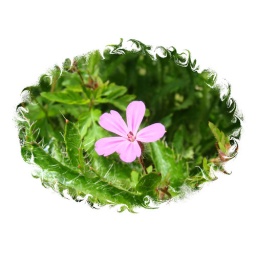
A pink flower that I found growing in my garden.